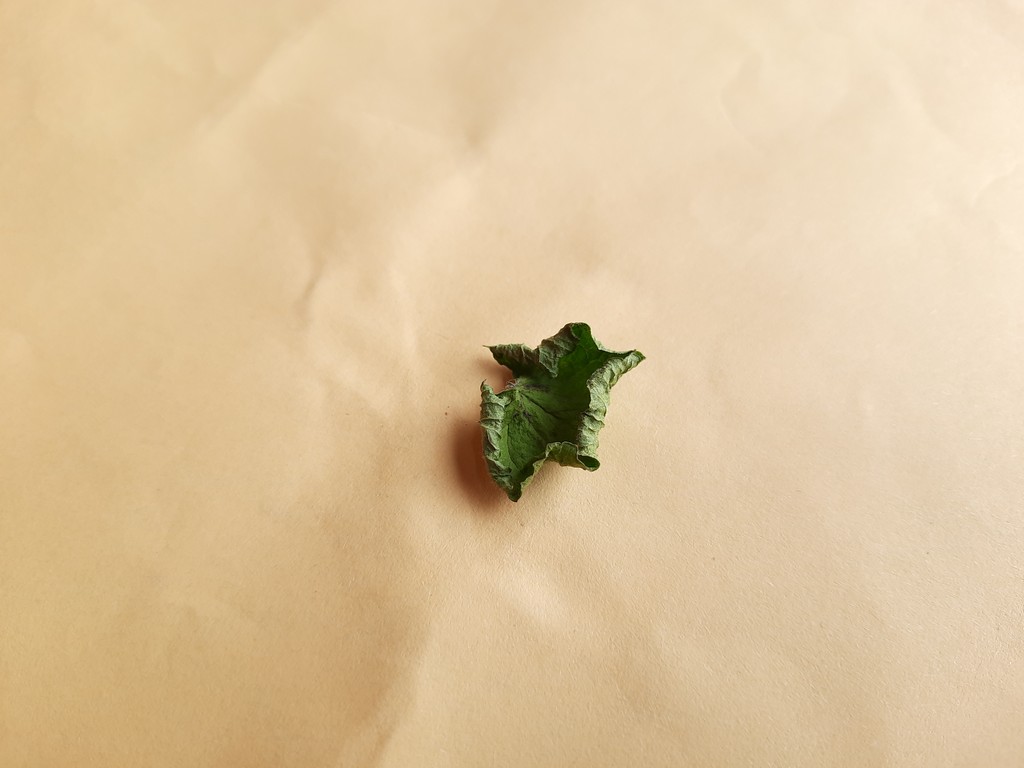
Label: Dried